Mixed model

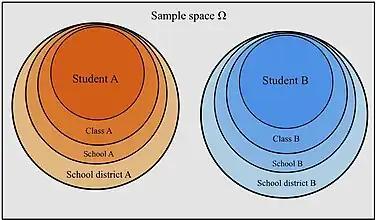
Representation of how data, related to education system, is non-independent and structured in nested/hierarchical levels.

LMMs allow us to understand the important effects between and within levels while incorporating the corrections for standard errors for non-independence embedded in the data structure. In experimental fields such as social psychology, psycholinguistics, cognitive psychology (and neuroscience), where studies often involve multiple grouping variables, failing to account for random effects can lead to inflated Type I error rates and unreliable conclusions. For instance, when analyzing data from experiments that involve both samples of participants and samples of stimuli (e.g., images, scenarios, etc.), ignoring variation in either of these grouping variables (e.g., by averaging over stimuli) can result in misleading conclusions. In such cases, researchers can instead treat both participant and stimulus as random effects with LMMs, and in doing so, can correctly account for the variation in their data across multiple grouping variables. Similarly, when analyzing data from comparative longitudinal surveys, failing to include random effects at all relevant levels—such as country and country-year—can significantly distort the results.